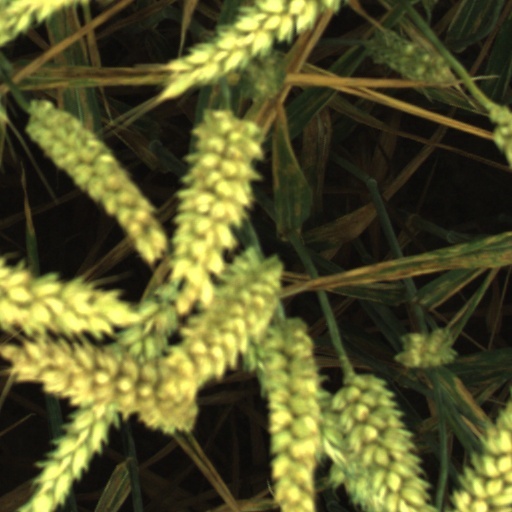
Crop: wheat